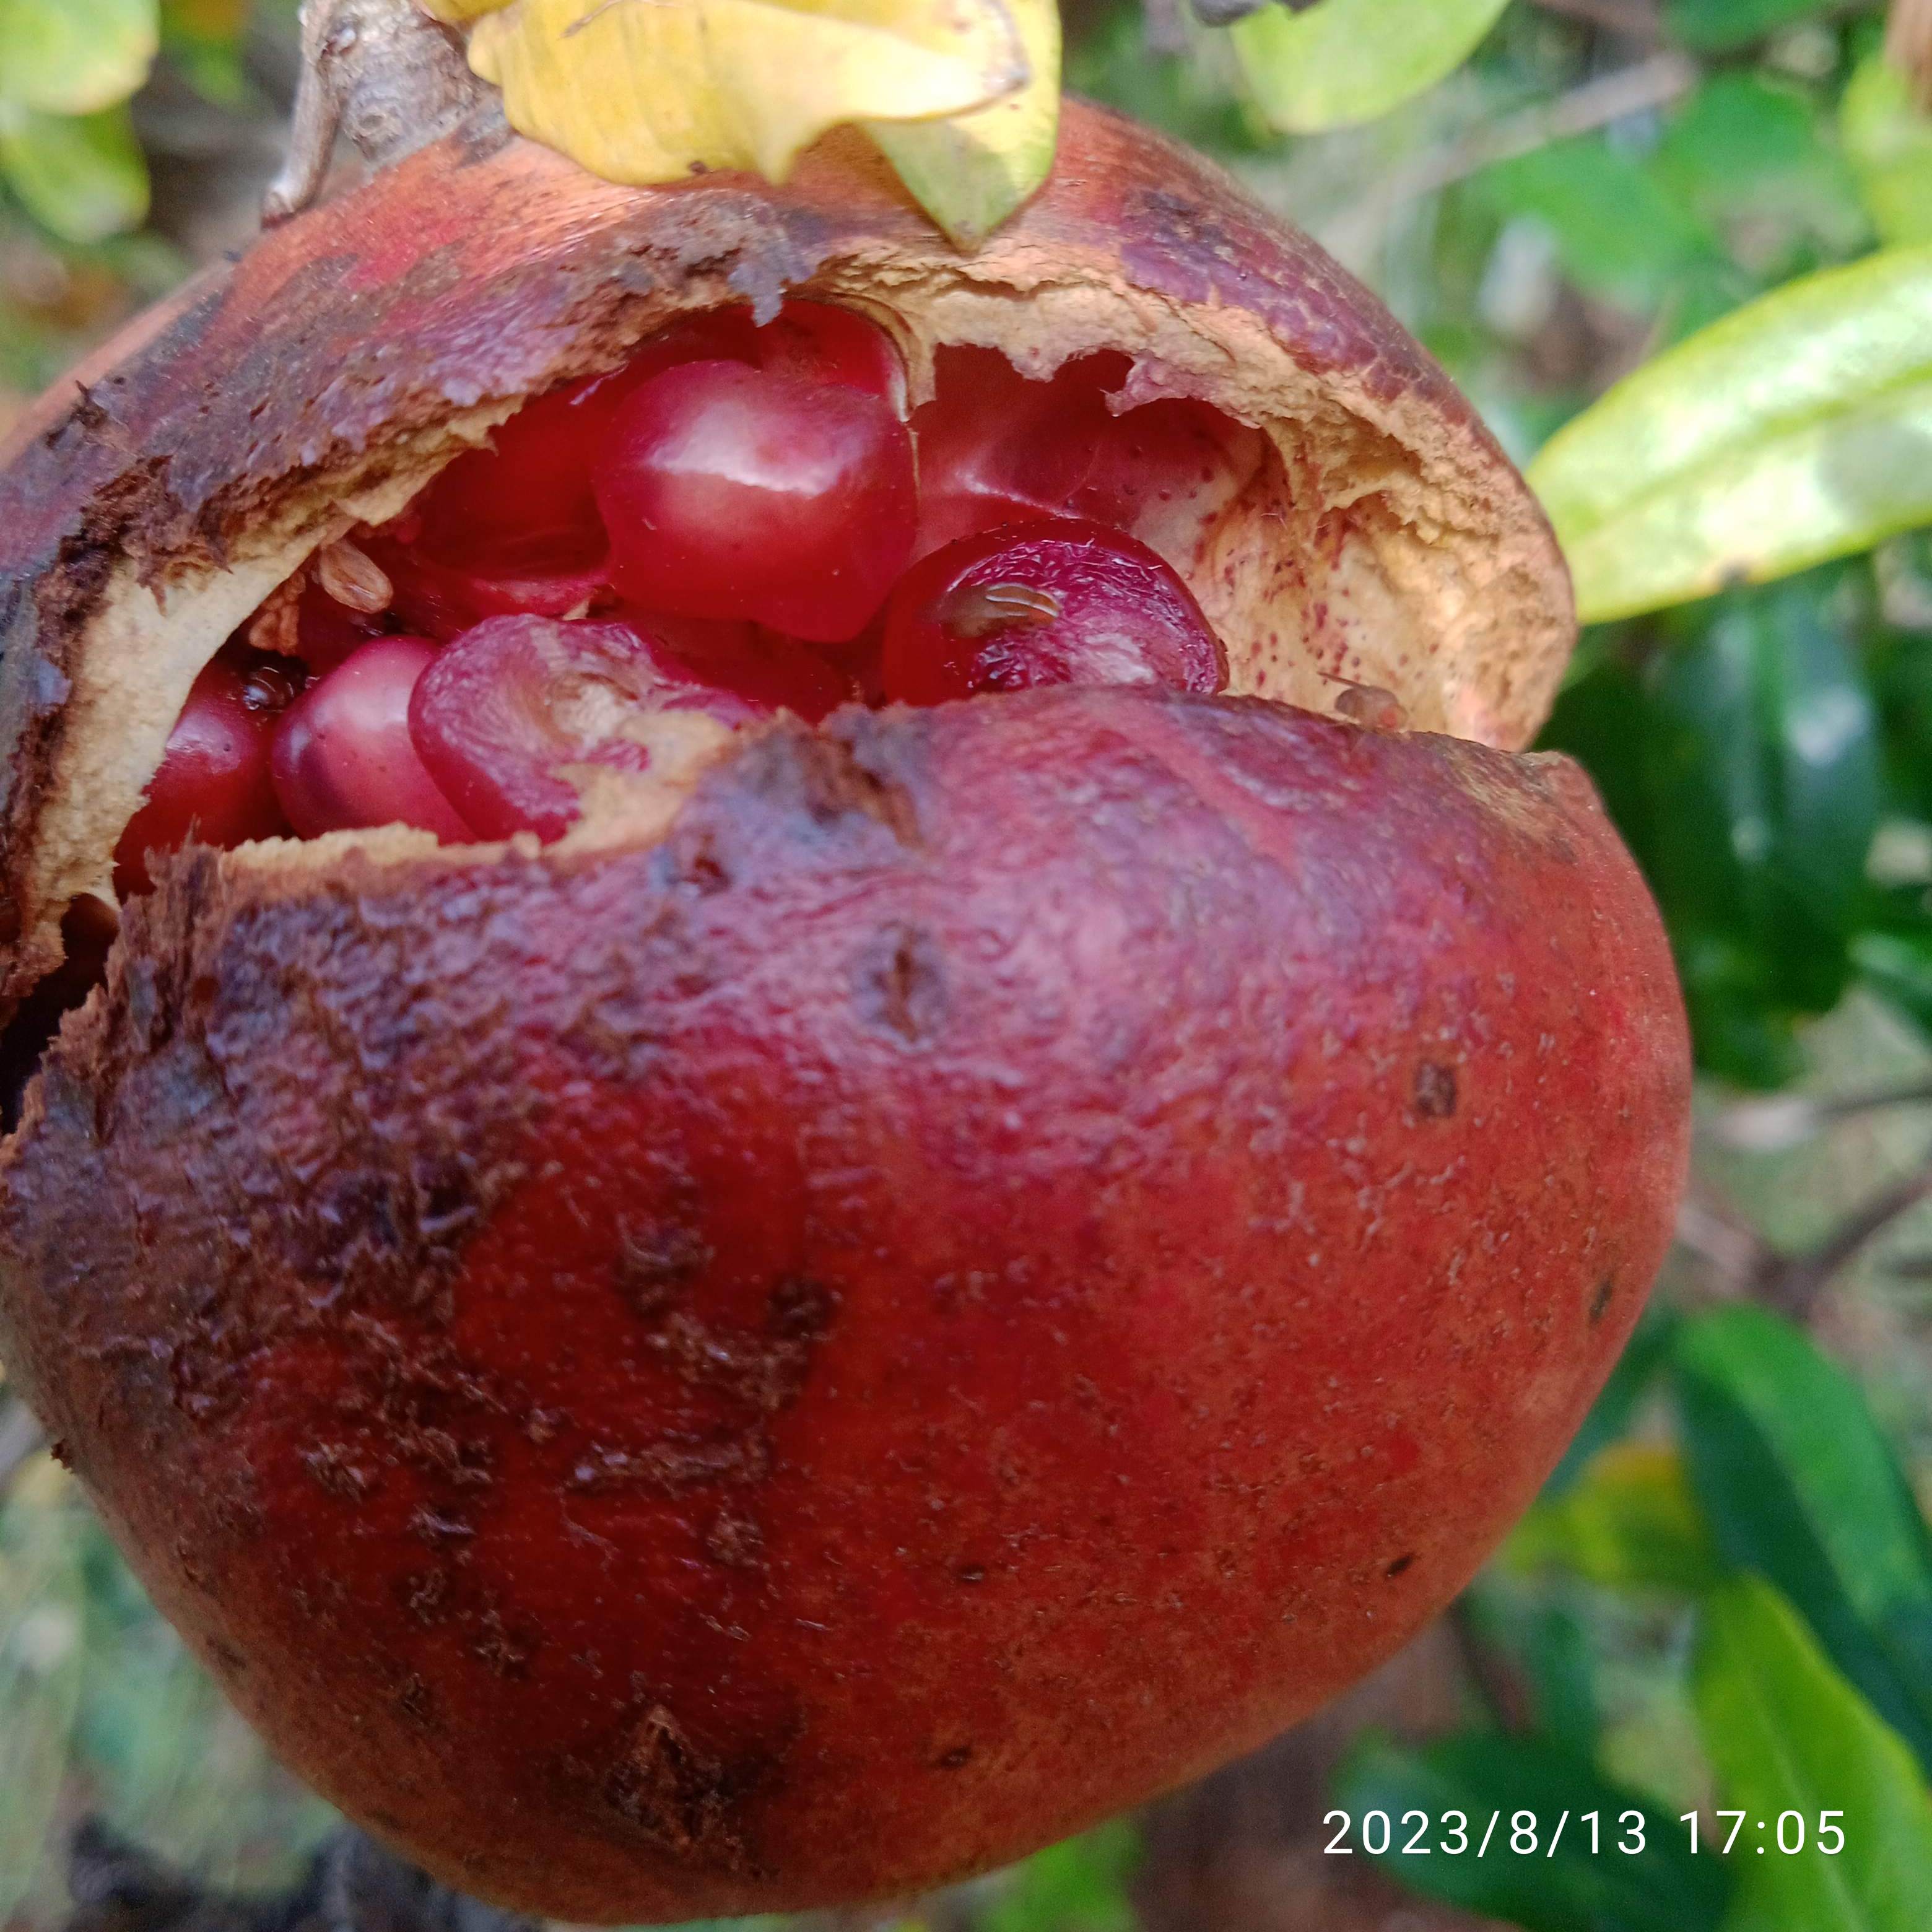
Label: Bacterial_Blight